NEXRAD

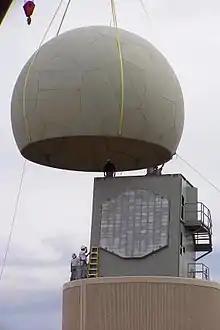
Multi-Function Phased Array Radar during installation in Norman, Oklahoma, 2003

Beyond dual-polarization, the advent of phased array radar will probably be the next major improvement in severe weather detection. Its ability to rapidly scan large areas would give an enormous advantage to radar meteorologists. Its additional ability to track both known and unknown aircraft in three dimensions would allow a phased array network to simultaneously replace the current Air Route Surveillance Radar network, saving the United States government billions of dollars in maintenance costs. The National Severe Storms Laboratory predicts that a phased array system will eventually replace the current network of WSR-88D radar transmitters.